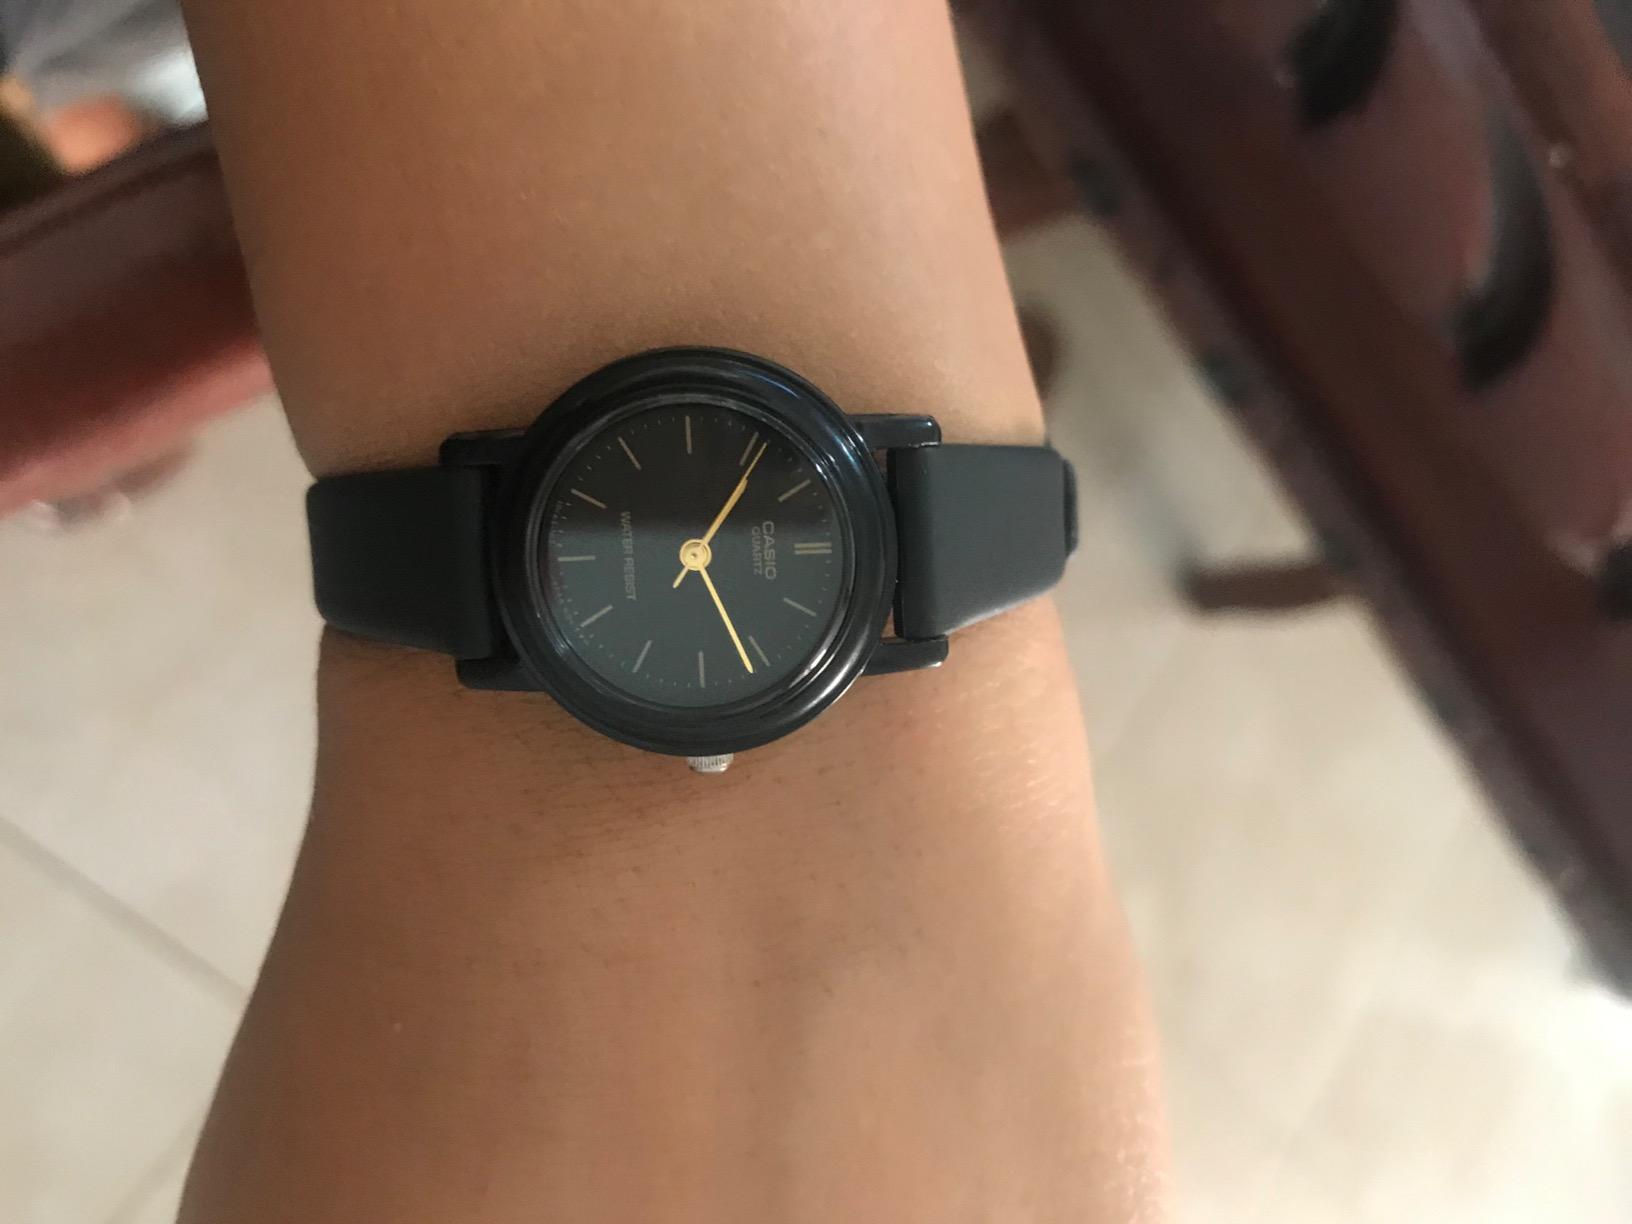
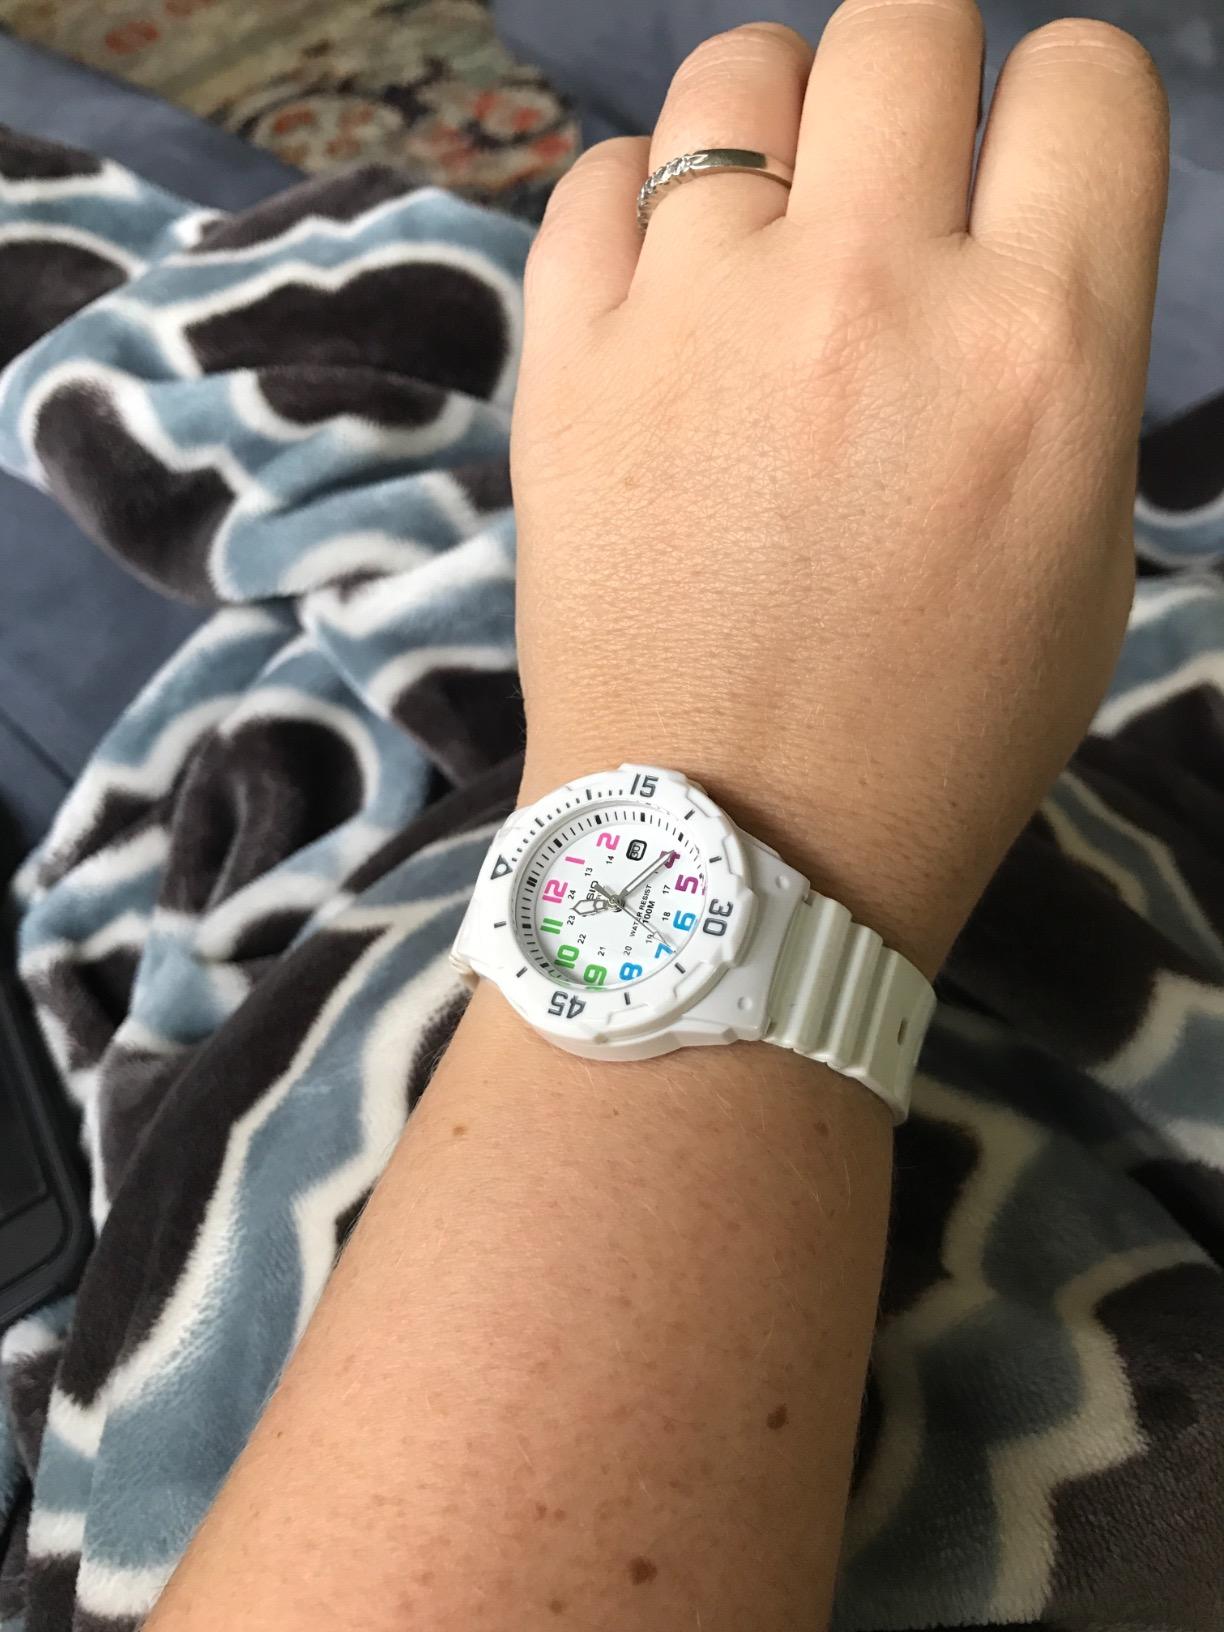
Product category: accessories_watch
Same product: no